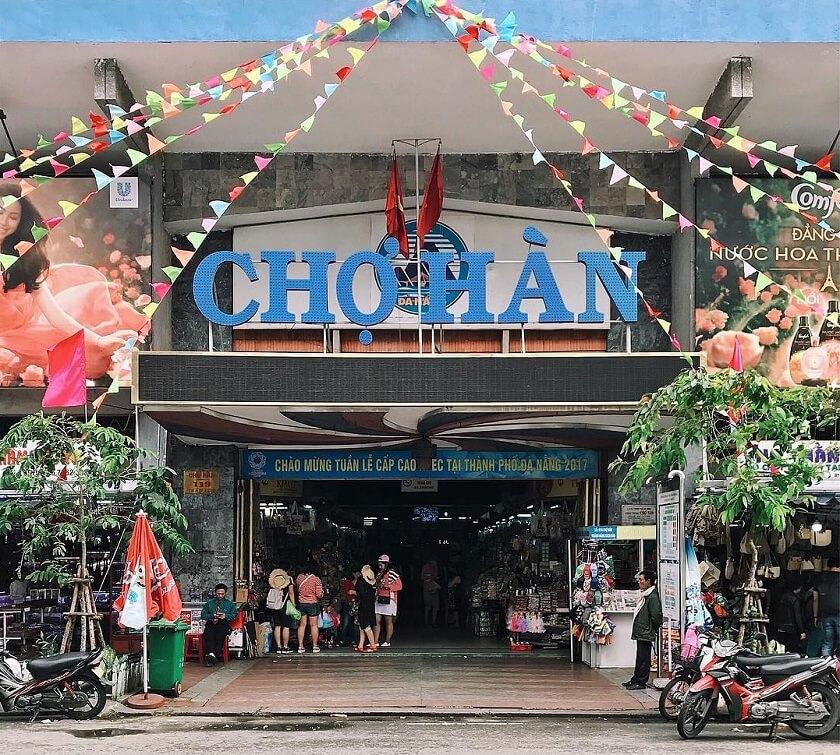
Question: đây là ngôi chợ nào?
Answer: đây là chợ hàn